Taxation in Norway

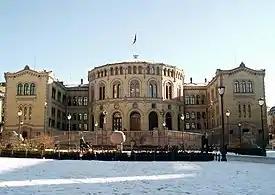
The Storting is to be the final authority in matters concerning the finances of the State, including taxes.

According to the Norwegian Constitution, the Storting is to be the final authority in matters concerning the finances of the State - expenditures as well as revenues. This follows from Article 75a of the Norwegian Constitution: